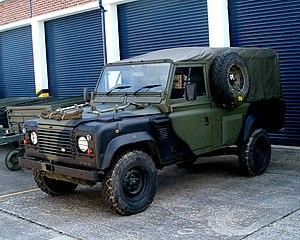
L’équipement de la British Army regroupe les armes légères, les chars d'assaut, les avions, bateaux, l'artillerie et les véhicules de transport utilisés par l'armée de terre britannique.